Gourmand

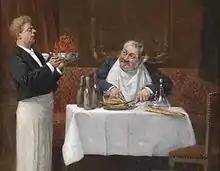
's "A gourmand"

An alternative and older usage of the word is to describe a person given to excess in the consumption of food and drink, as a glutton or a trencherman.